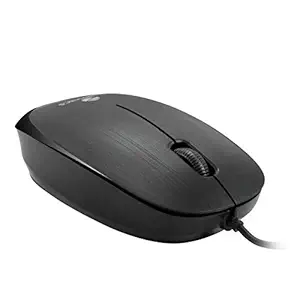
Zebronics Zeb-Power Wired USB Mouse
Category: Computers&Accessories
Price: 149 (list price: 249)
Rating: 4.0 (5,057 ratings)
About this product: If you’re looking at compact and stylish design look no further with the Zebronics Power mouse.|It has an advanced optical sensor technology that gives you high precision|It comes with an easy to install mechanism where you can just plug and play.|Compact and stylish design, Advanced optical sensor technology with Resolution 1200dpi|Warranty - 1 year from the date of purchase